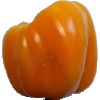
Label: yellow_pepper